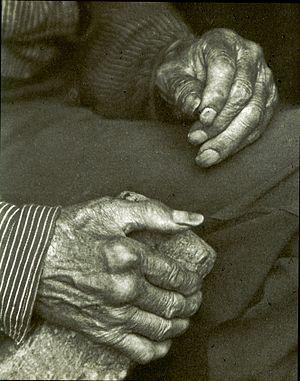
Les femmes sont impliquées dans la photographie depuis les débuts de son invention. Constance Fox Talbot, épouse de Henry Fox Talbot, l'un des acteurs clés du développement de la photographie dans les années 1830 et 1840, a elle-même expérimenté le processus dès 1839. Richard Ovenden lui attribue une image floue d'un court verset du poète irlandais Thomas Moore, qui ferait d'elle la plus ancienne photographe connue.
Doris Ulmann était une photographe américaine.